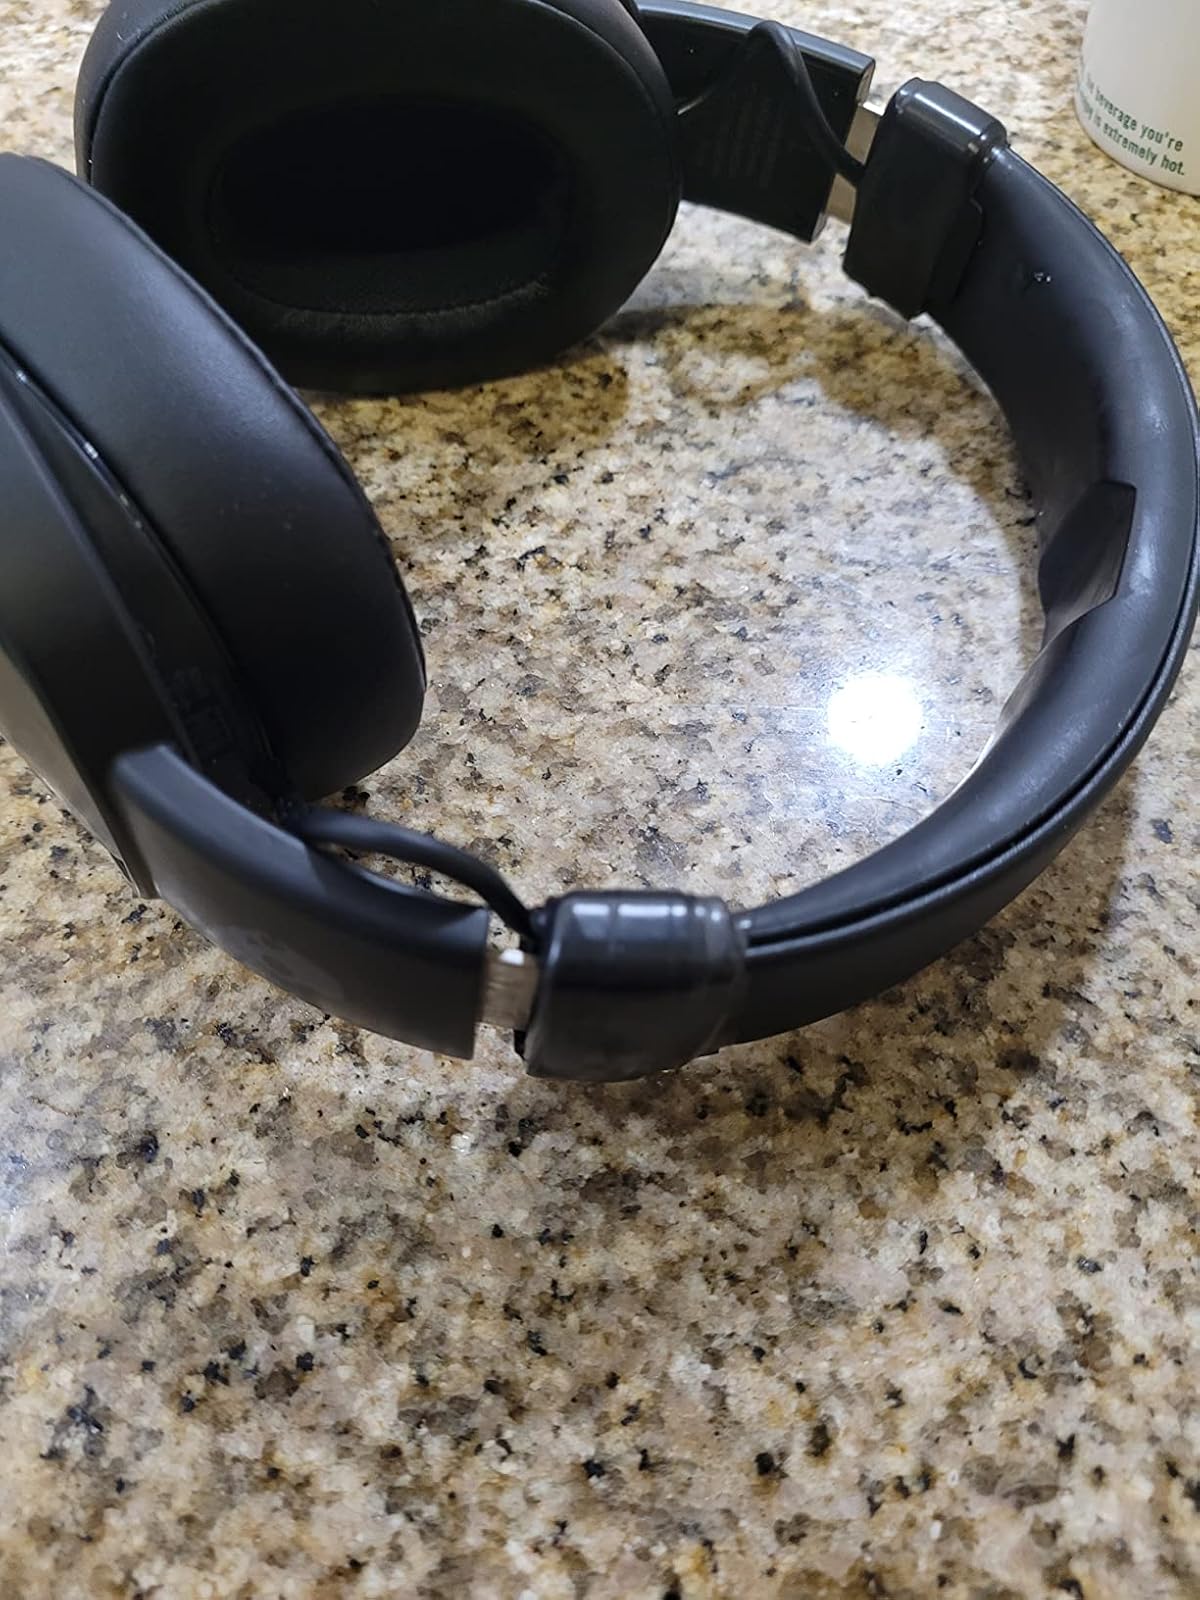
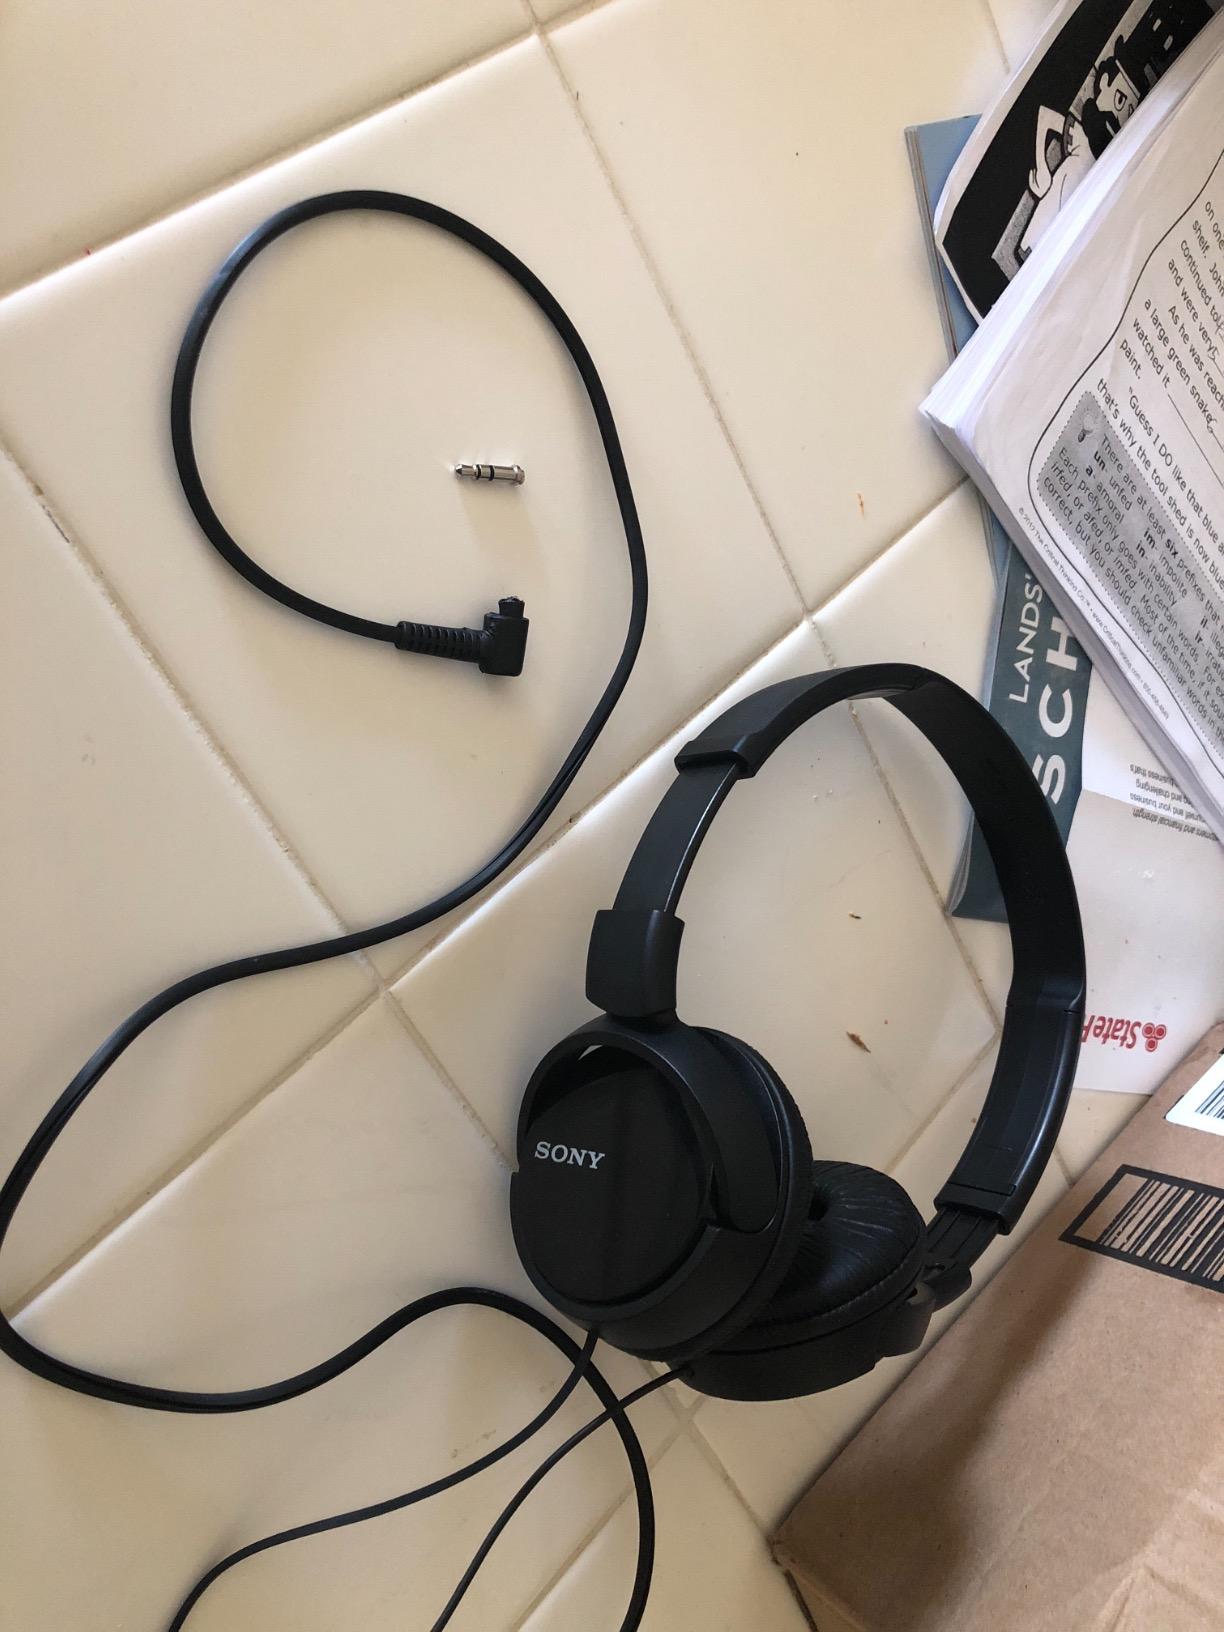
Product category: headphones
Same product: no